Energy crisis in Venezuela

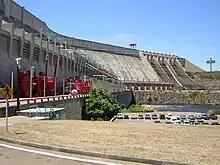
Simón Bolívar Hydroelectric Plant, on the Guri Dam

The main power plant of the hydroelectric system is the Simón Bolívar Hydroelectric Plant, with a generation capacity of 10,000 MW, but which generated only 5,000 MWh after being affected by the drought, and by the beginning of February 2010, the level of the dam had dropped nine meters below its optimum level. If the level of the Guri reservoir falls below 240 masl, some turbines in the plant could not work, and the country's electricity supply would decrease. The government foresaw that if nothing were done, this level would be reached in May 2010, so it began to execute a series of measures that seek to reduce electricity demand and minimize Venezuela's dependence on hydroelectric power plants. By the end of March 2010, this date had been postponed to June 2010.